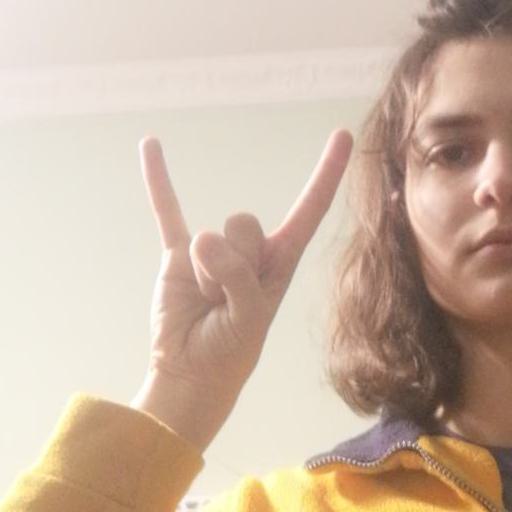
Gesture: rock